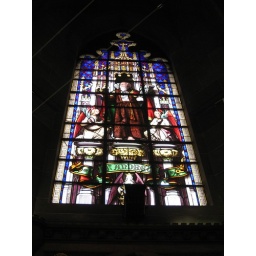
Stain glass window inside the Sir Walter Scott memorial room in the Scott monument.